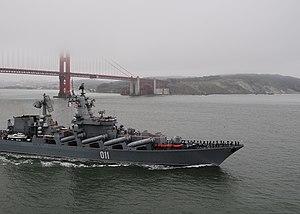
Le P-500 Bazalt est un missile de croisière supersonique à turboréacteur utilisé par la marine soviétique puis russe. Son appellation OTAN est SS-N-12 Sandbox; sa version modernisée est P-1000 Vulkan AShM SLCM.